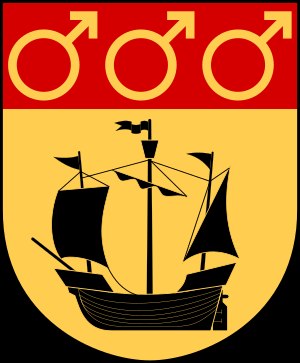
Östhammar
Östhammars byvåpen
Östhammar er en svensk by i Uppsala län i landskapet Uppland. Den er administrationsby for Östhammars kommun og i 2010 havde byen 4.534 indbyggere.